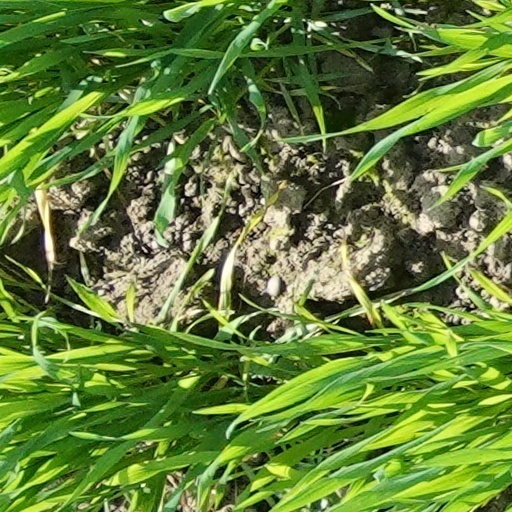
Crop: wheat